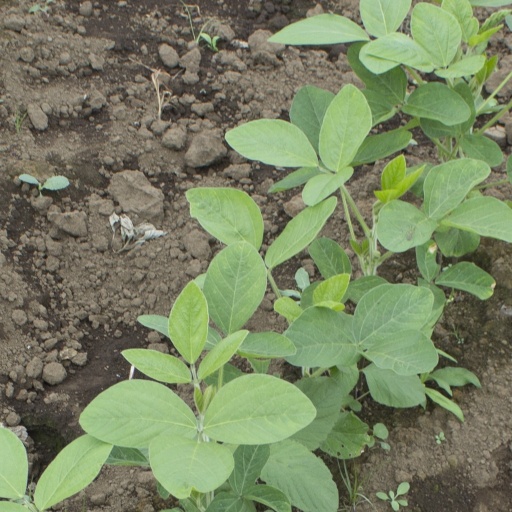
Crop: soybean